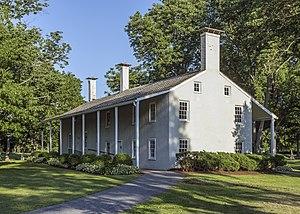
La maison en pierre au sanctuaire de Sainte Elizabeth Ann Seton, Emmitsburg, Maryland, USA This is an image of a place or building that is listed on the National Register of Historic Places in the United States of America. Its reference number is 76000994